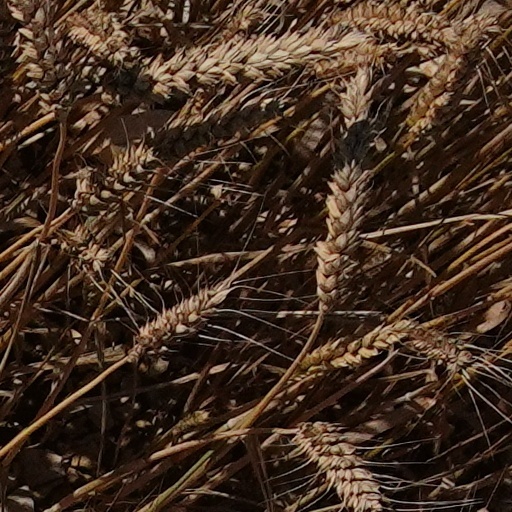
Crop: wheat